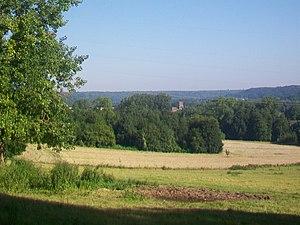
Vue vers le village depuis le sud-ouest.
Angicourt est une commune française située dans le département de l'Oise en région Hauts-de-France. Ses habitants sont appelés les Angicourtois et les Angicourtoises.